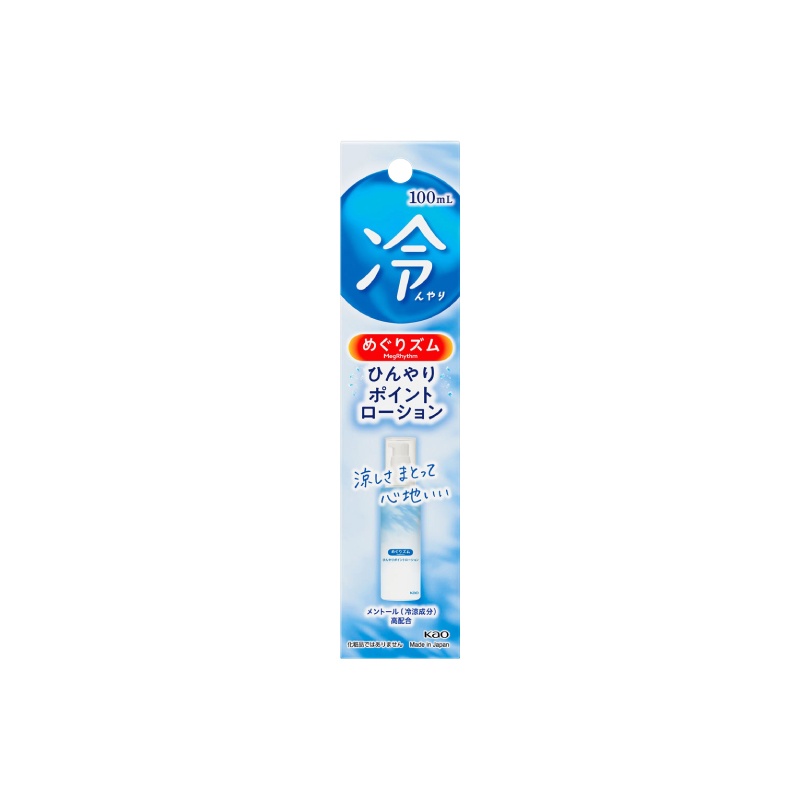
[계절한정] 일본 SNS 인기 아이템! 차가운 메구리즘 냉감 로션 100ml
Brand: 카오
Category: Health & Beauty > Personal Care > Cosmetics > Perfumes & Colognes > Body Mists